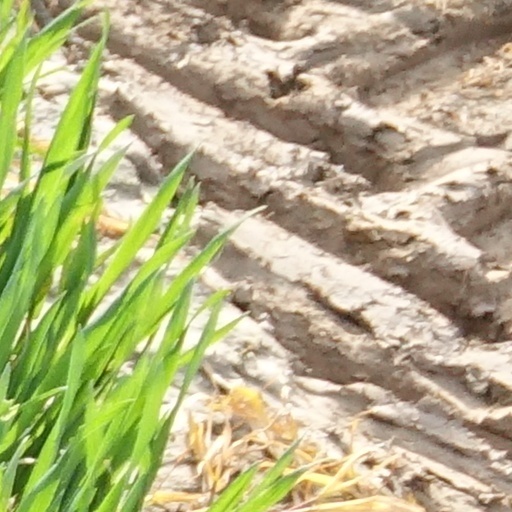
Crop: wheat